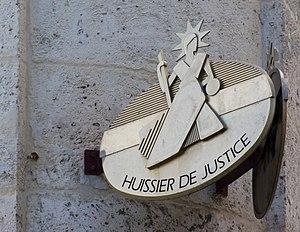
Enseigne d'huissier de justice. Angoulême, Charente, France.
La taxe sur les actes des huissiers de justice est une taxe forfaitaire française créée en 1994 et supprimée à compter du 1ᵉʳ janvier 2021.
L'huissier de justice est un officier exécutant des missions d'ordre légal.